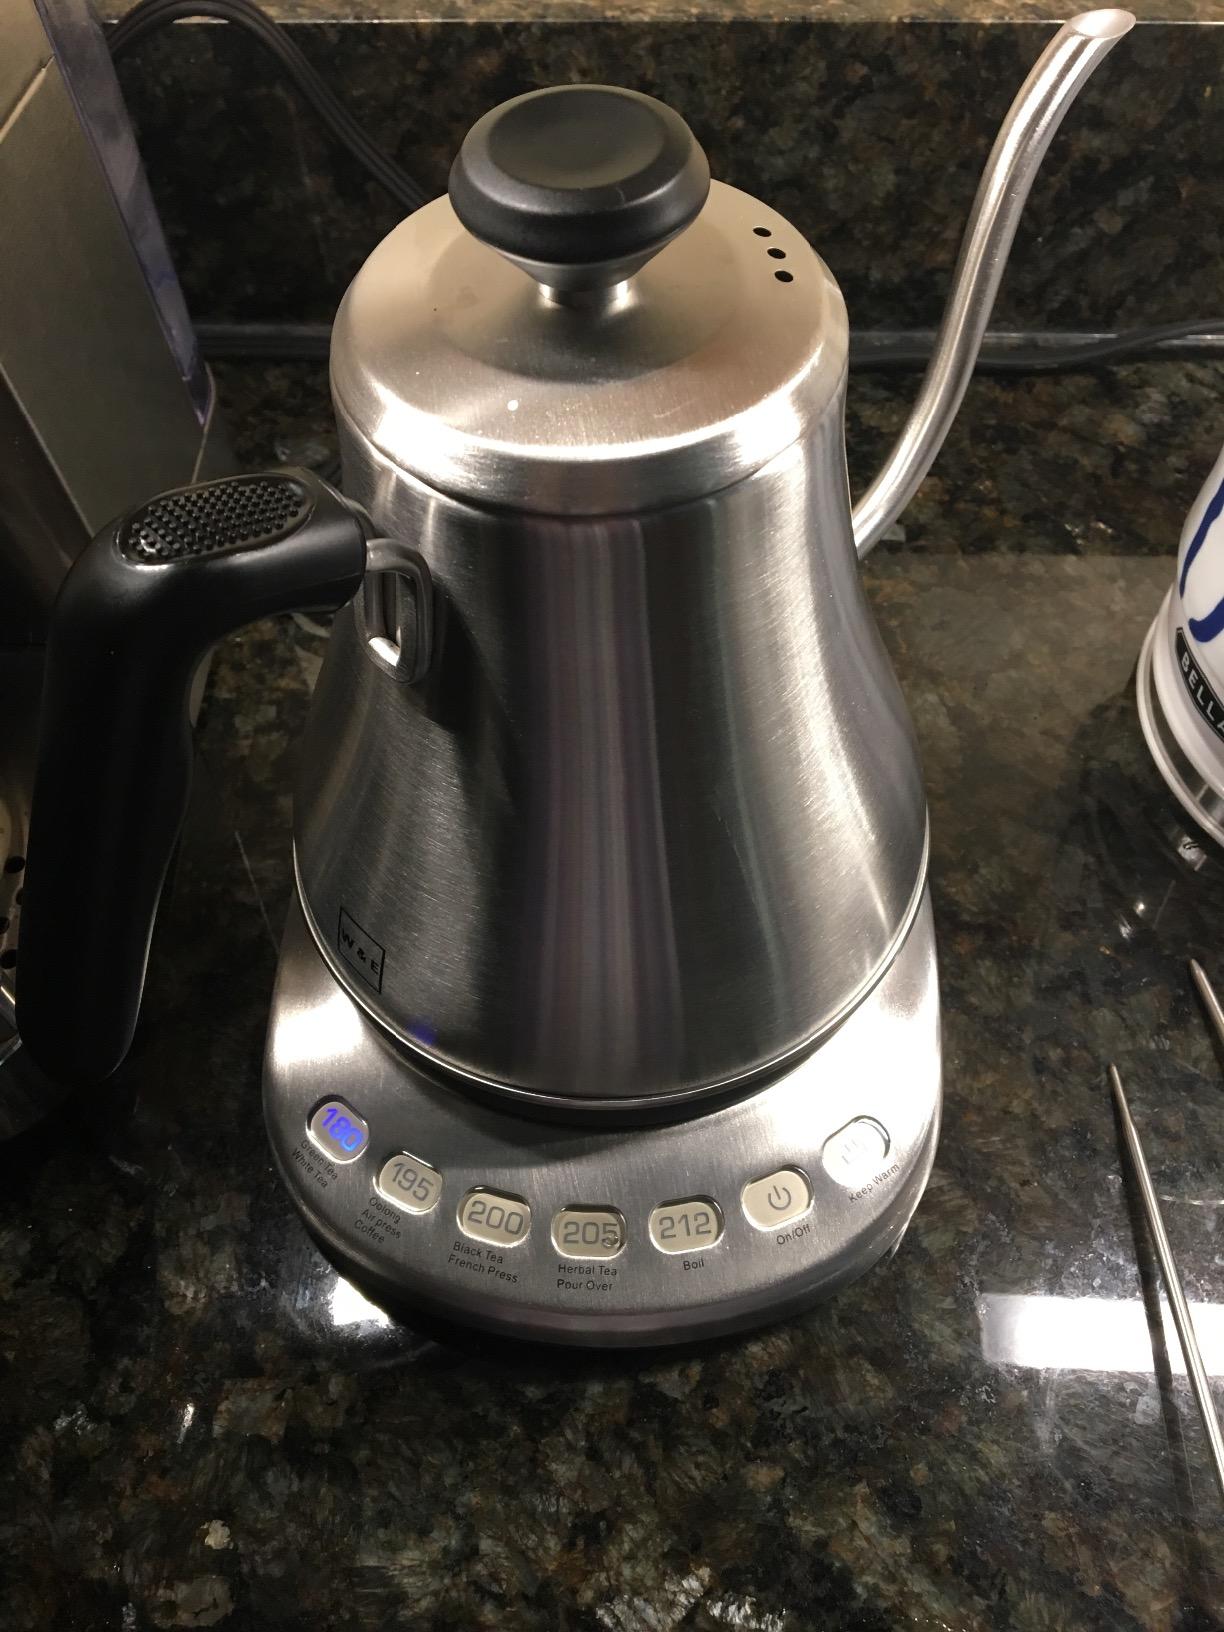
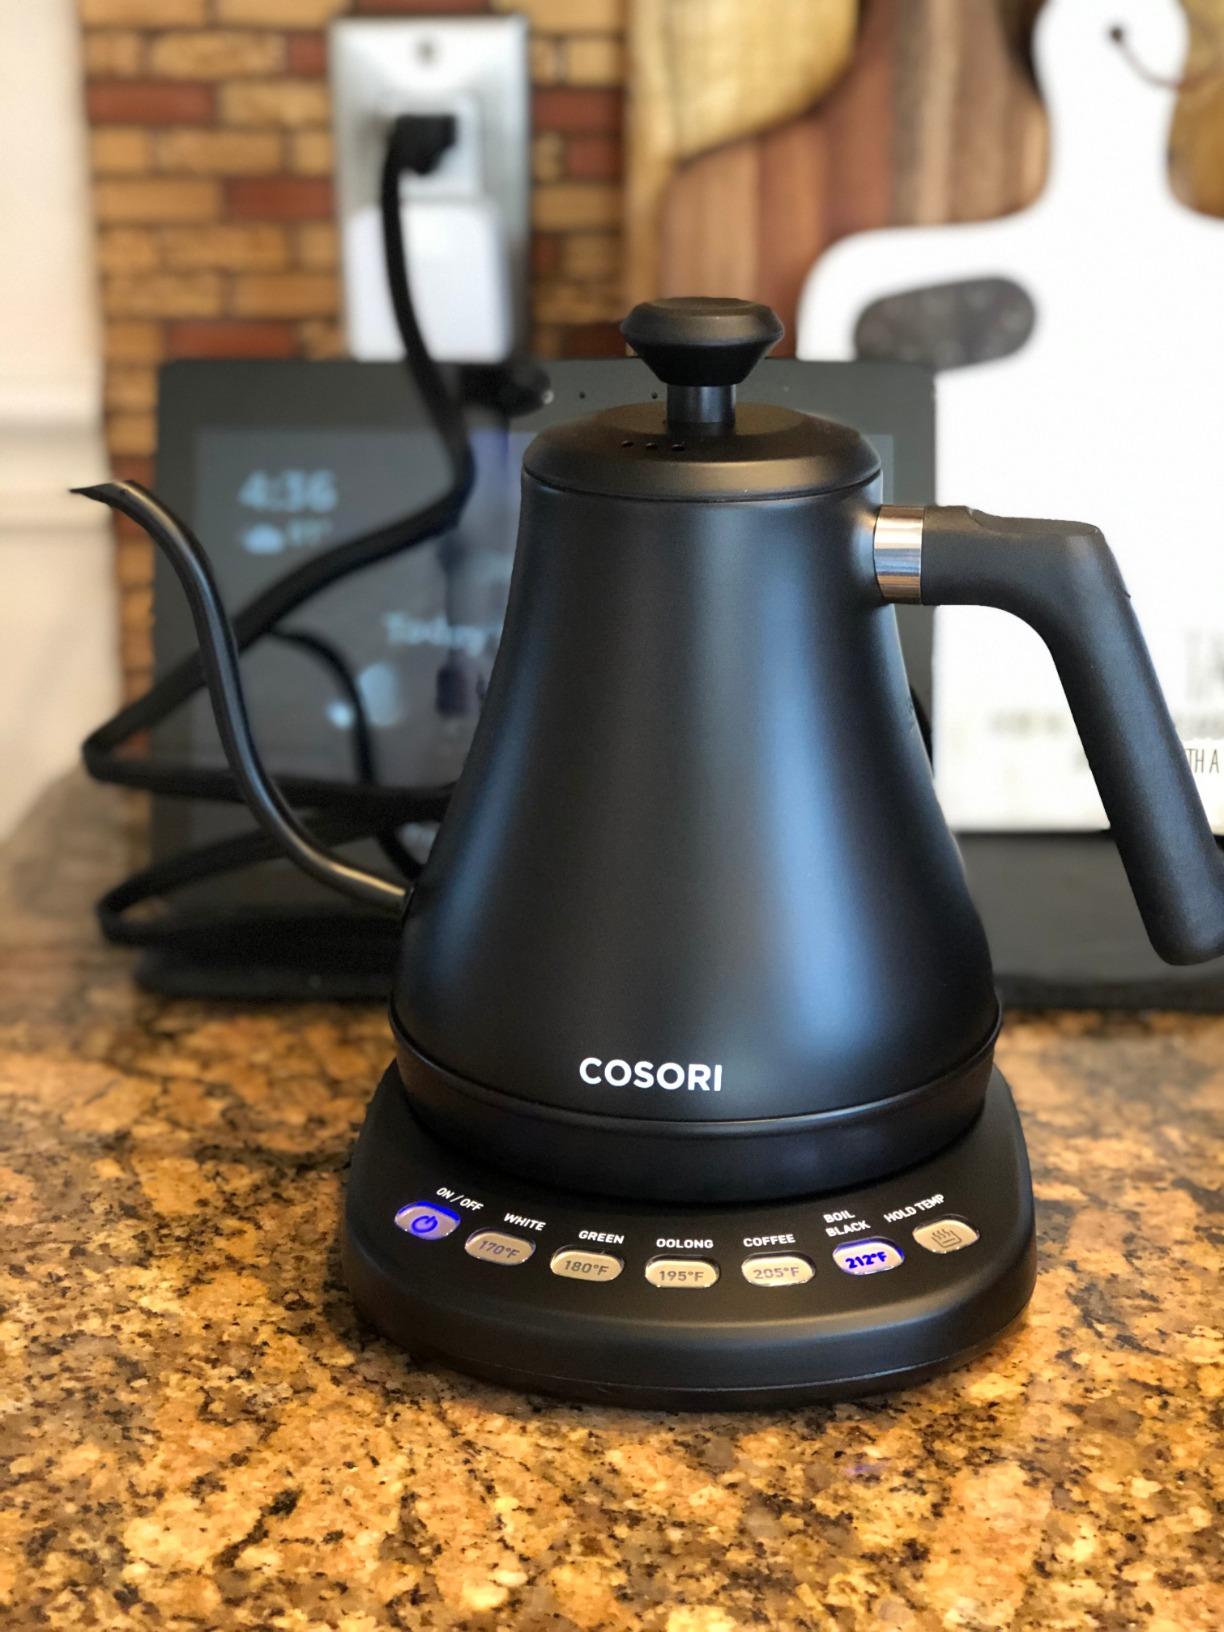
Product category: items_kettle
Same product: no